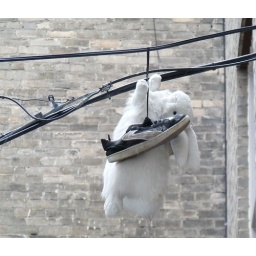
Bunny with running shoe -spotted in an alleyway running between Albert and Arthur Streets in The Exchange...best viewed large